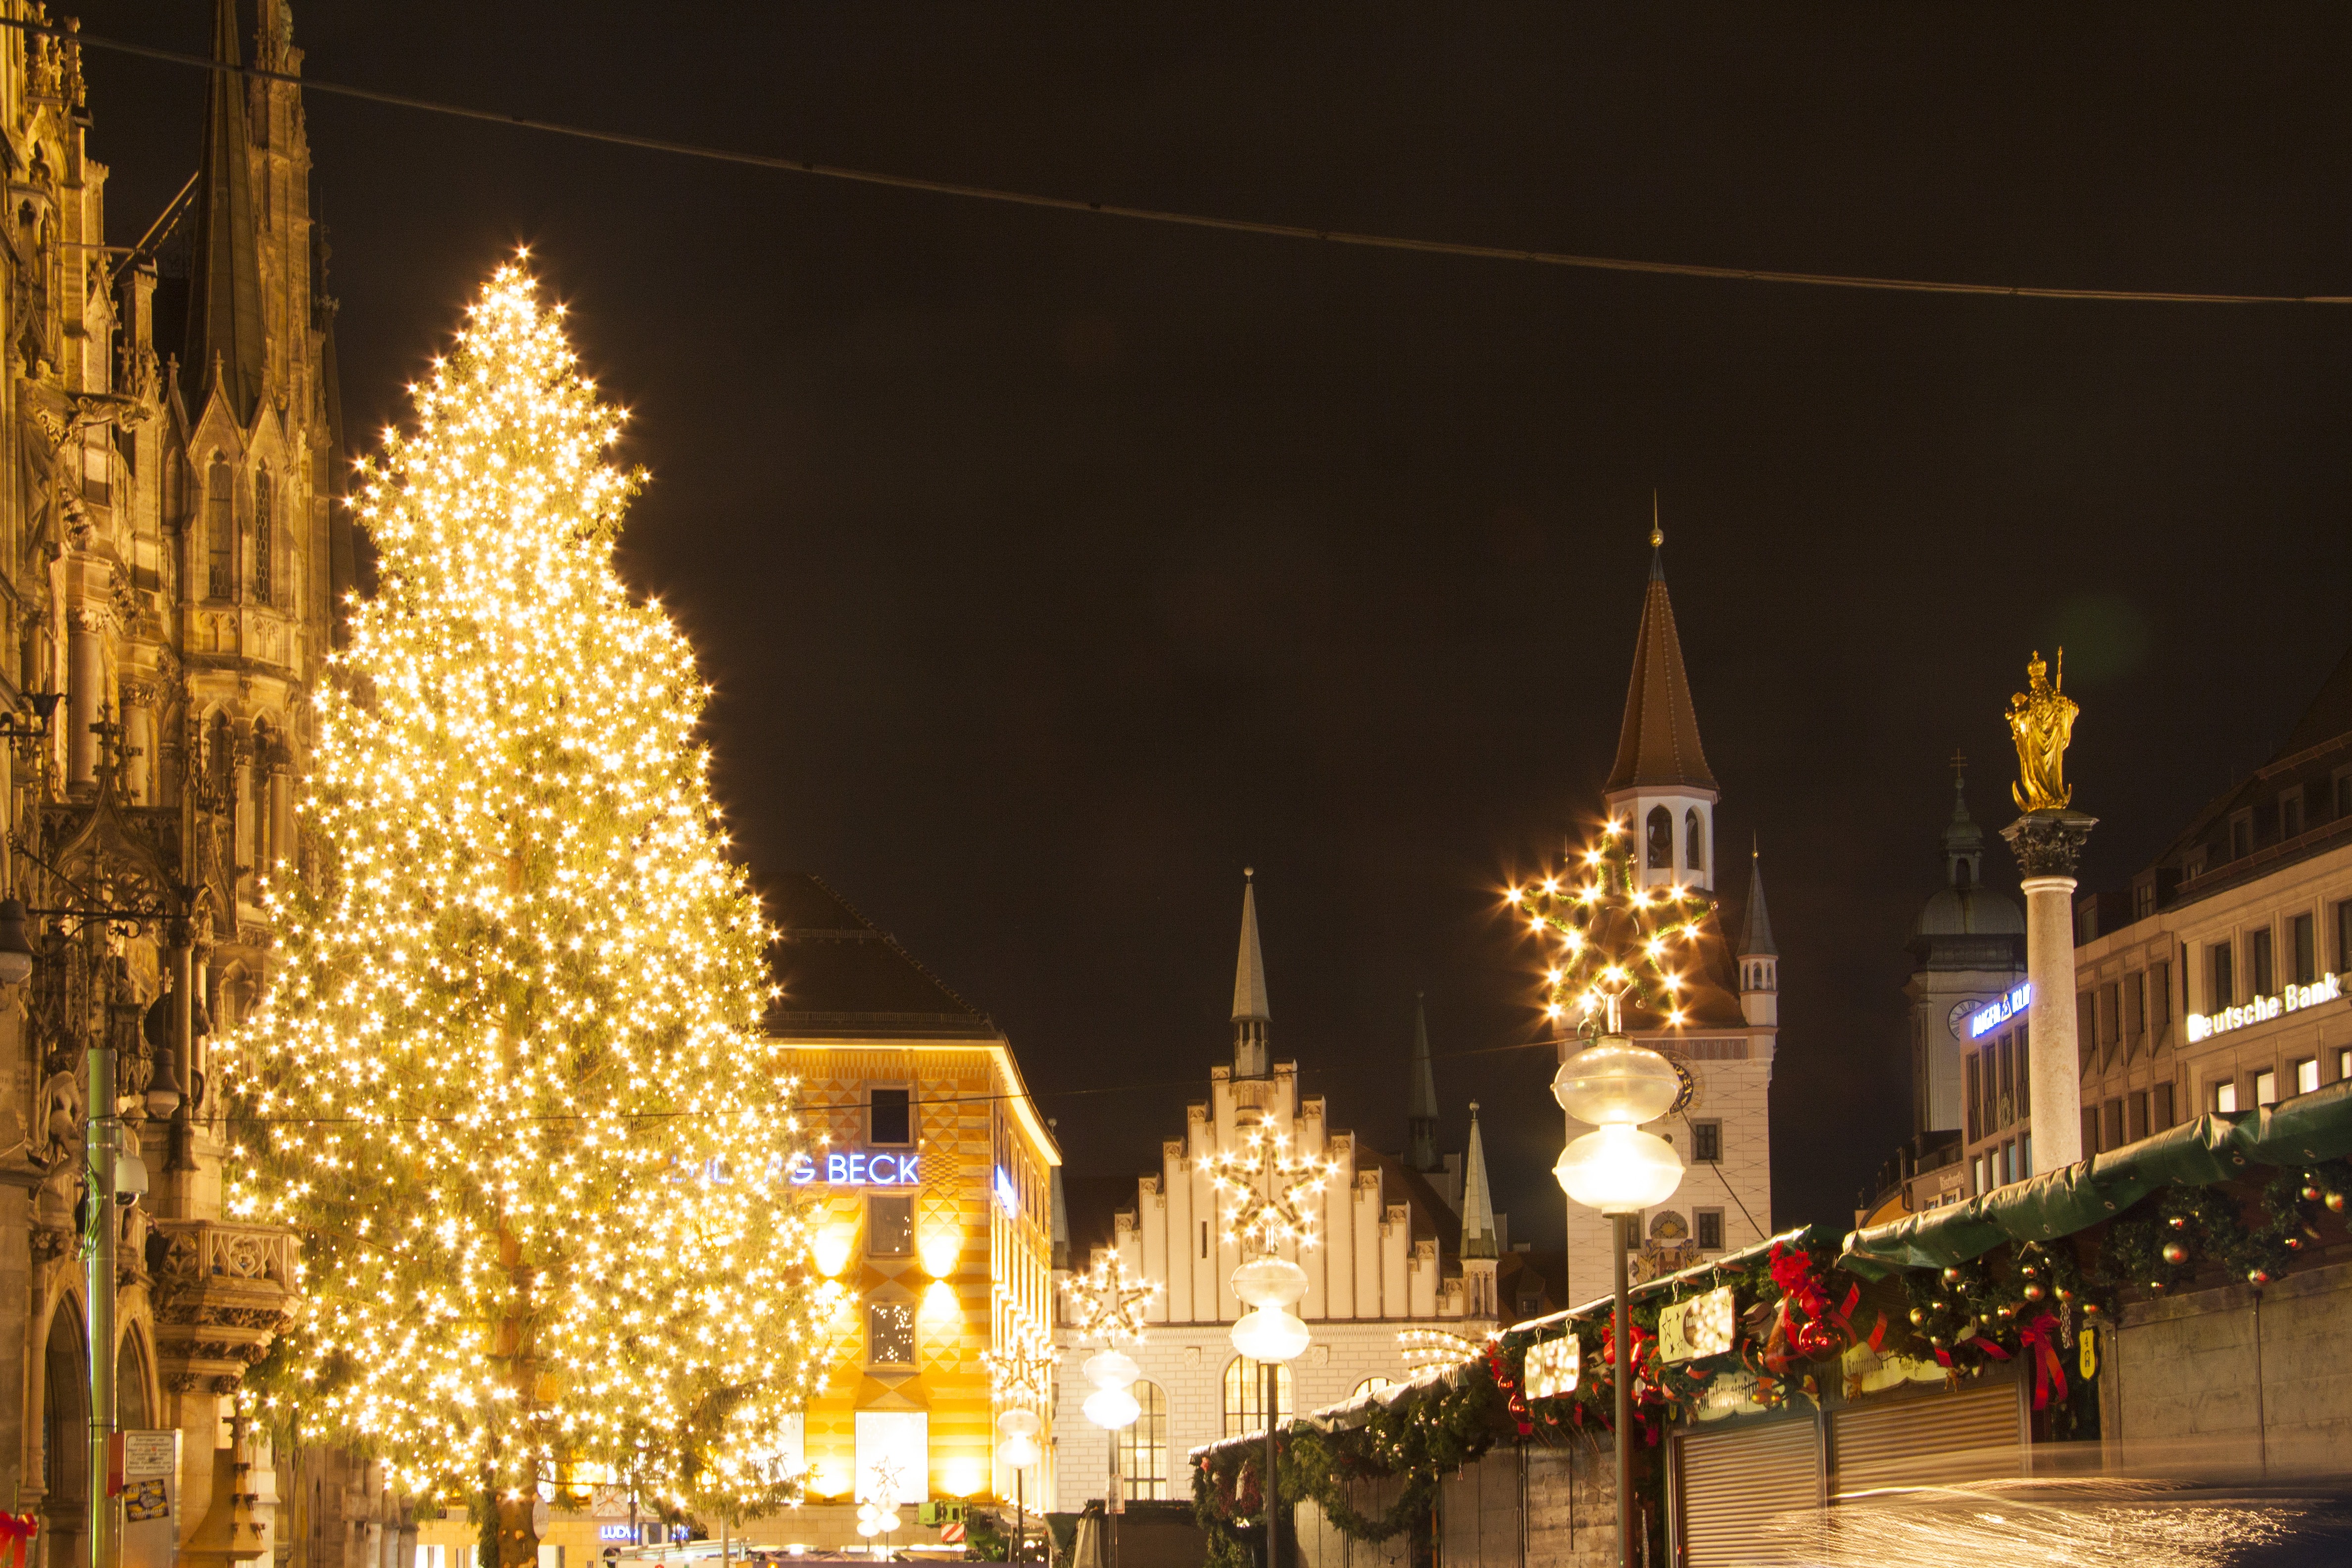
architecture, night, building, city, evening, shopping, yellow, christmas, lighting, christmas tree, gothic, christmas decoration, lights, christmas market, munich, marienplatz, town hall, night photograph, christmas lights, neo gothic, christmas splendor, statue of mary